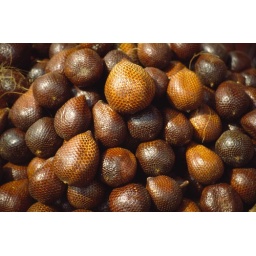
Fresh fruit at a market stall near Borobudur.